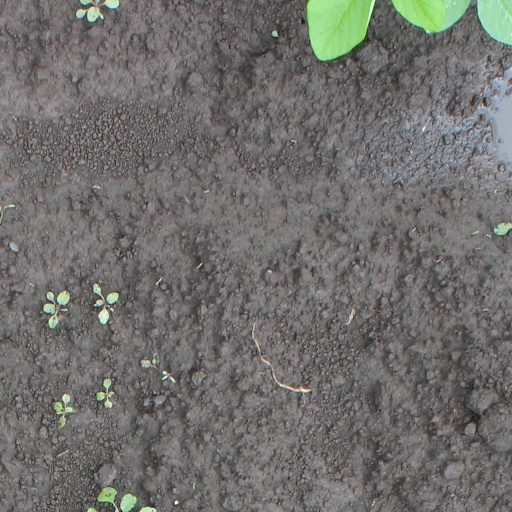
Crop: soybean